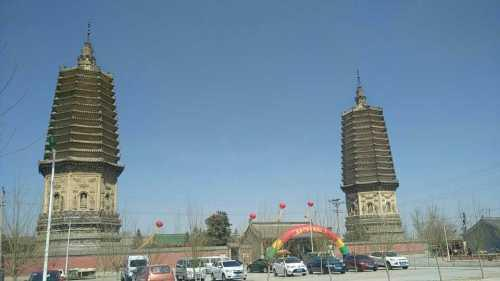
地标名称：崇兴寺双塔
所在城市：锦州市·北镇市